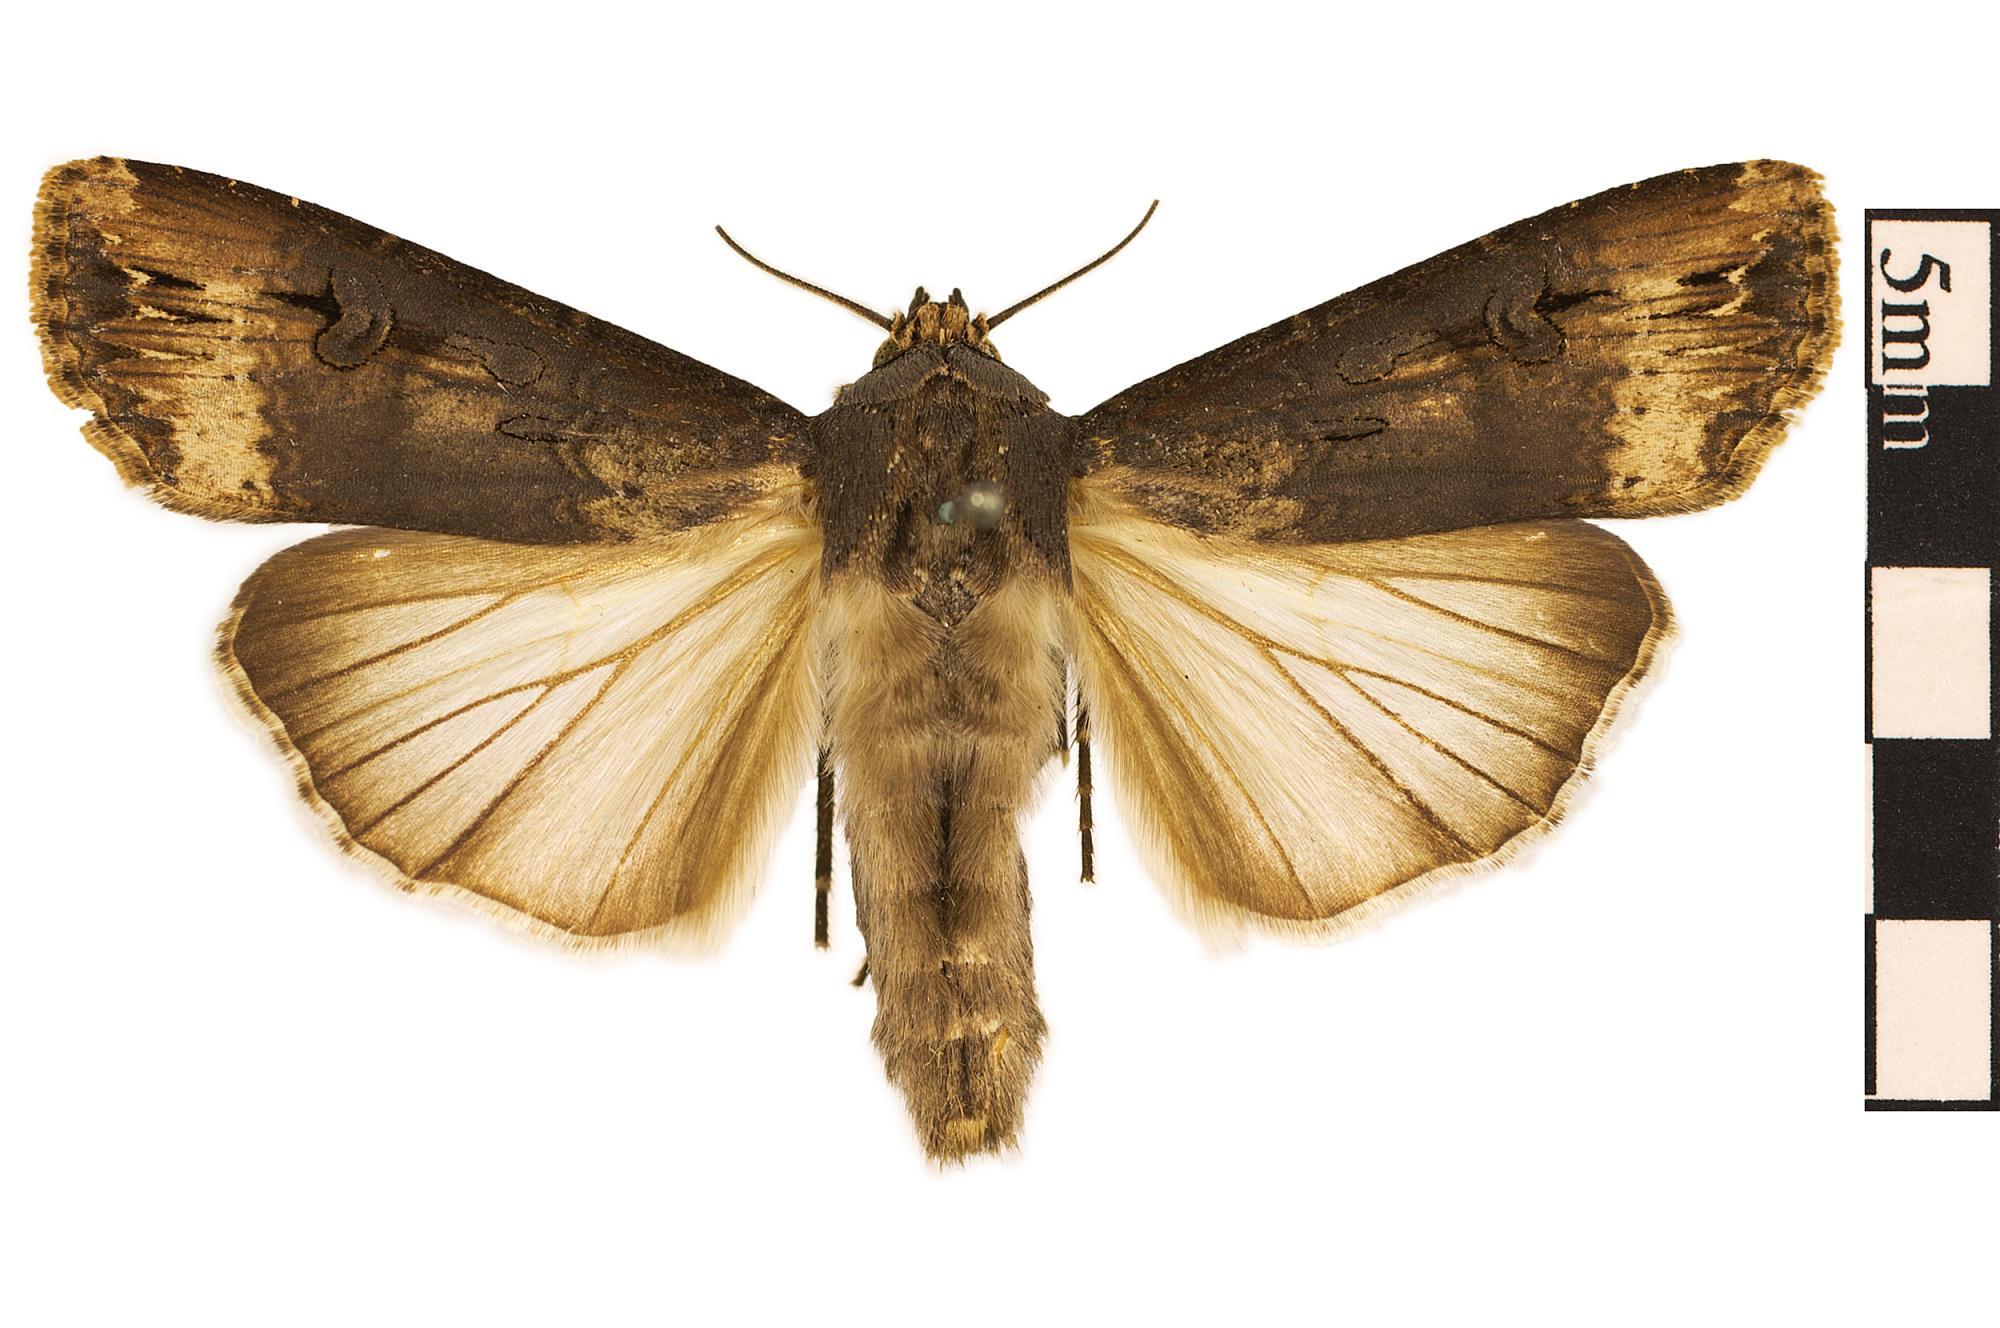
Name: Cutworm Moth
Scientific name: Agrotis americana
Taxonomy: Animalia, Arthropoda, Hexapoda, Insecta, Lepidoptera, Noctuidae, Noctuinae
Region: US Northeast (NY, CT, RI, MA, VT, NH, ME)
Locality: North America, United States, New York, Kings County, Long Island
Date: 1901